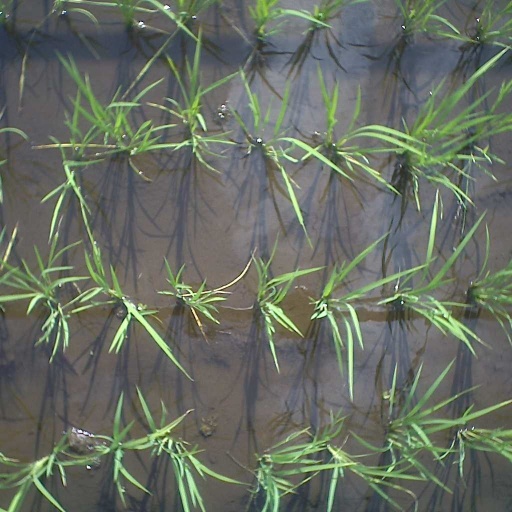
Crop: rice